Saint Fiacc

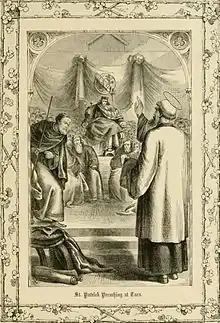
St.Patrick preaching at Tara

His father, MacDara, was prince of the Uí Bairrche in the country around Carlow, Ireland. His mother was sister of Dubhthach moccu Lughair, the Chief Ollam of Ireland, the first of Patrick's converts at Tara, and the apostle's lifelong friend. Fiacc was a pupil to his uncle in the bardic profession and soon embraced the Faith. Subsequently, when Patrick came to Leinster, he temporarily stayed at Dubhtach's house in Uí Ceinnselaig and selected Fiacc, on Dubhtach's recommendation, to be dedicated bishop for the converts of Leinster.